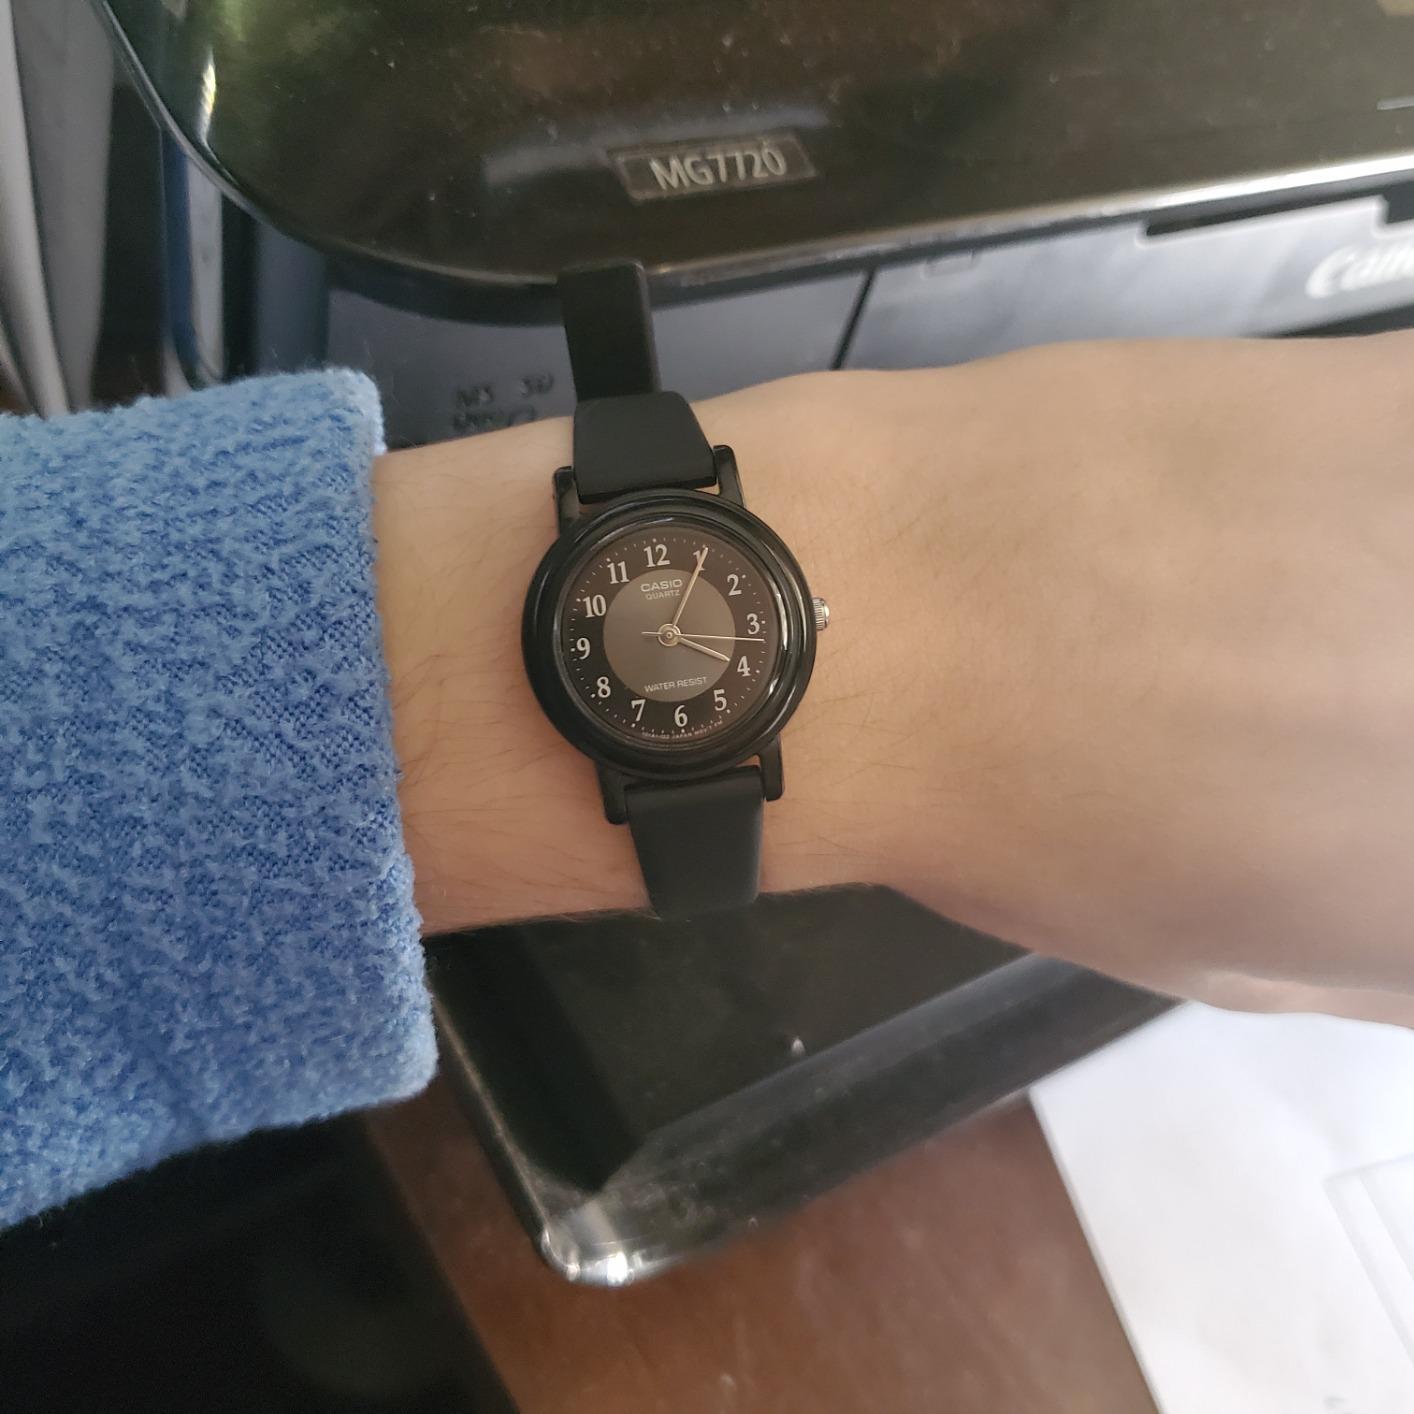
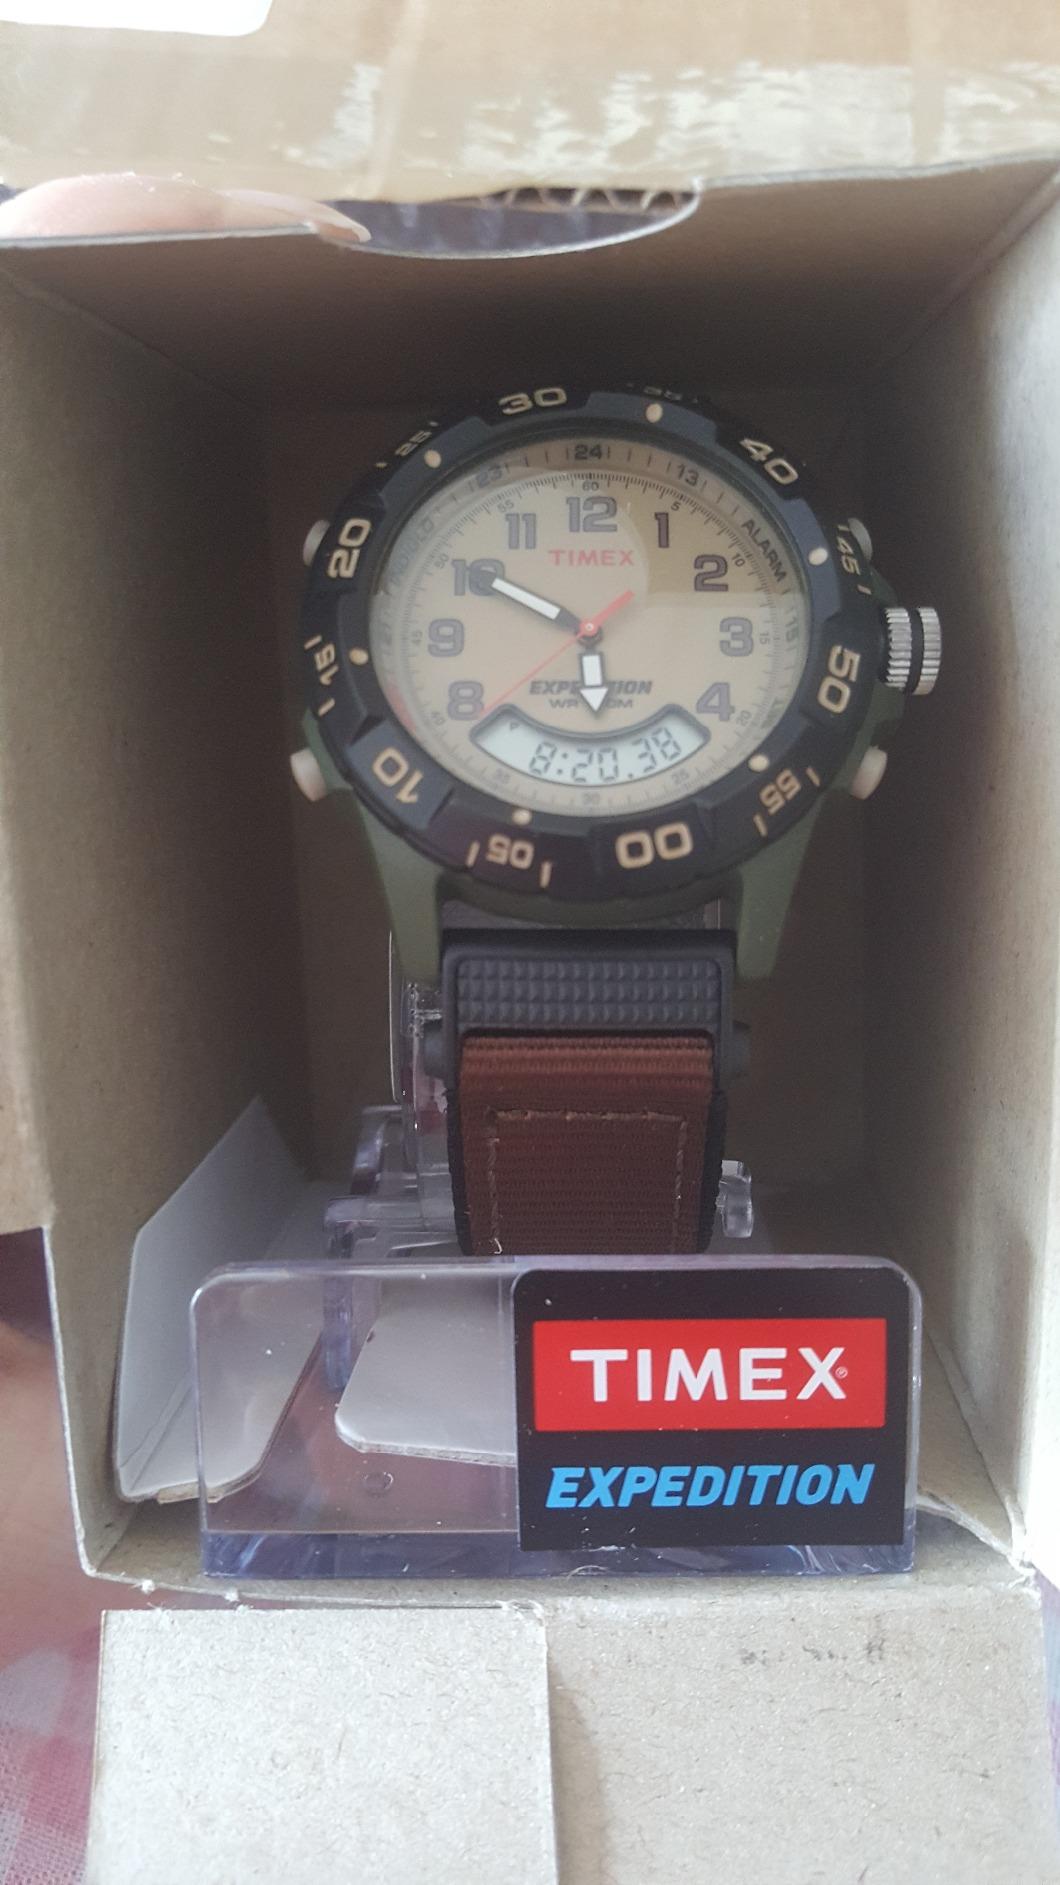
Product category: accessories_watch
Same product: no